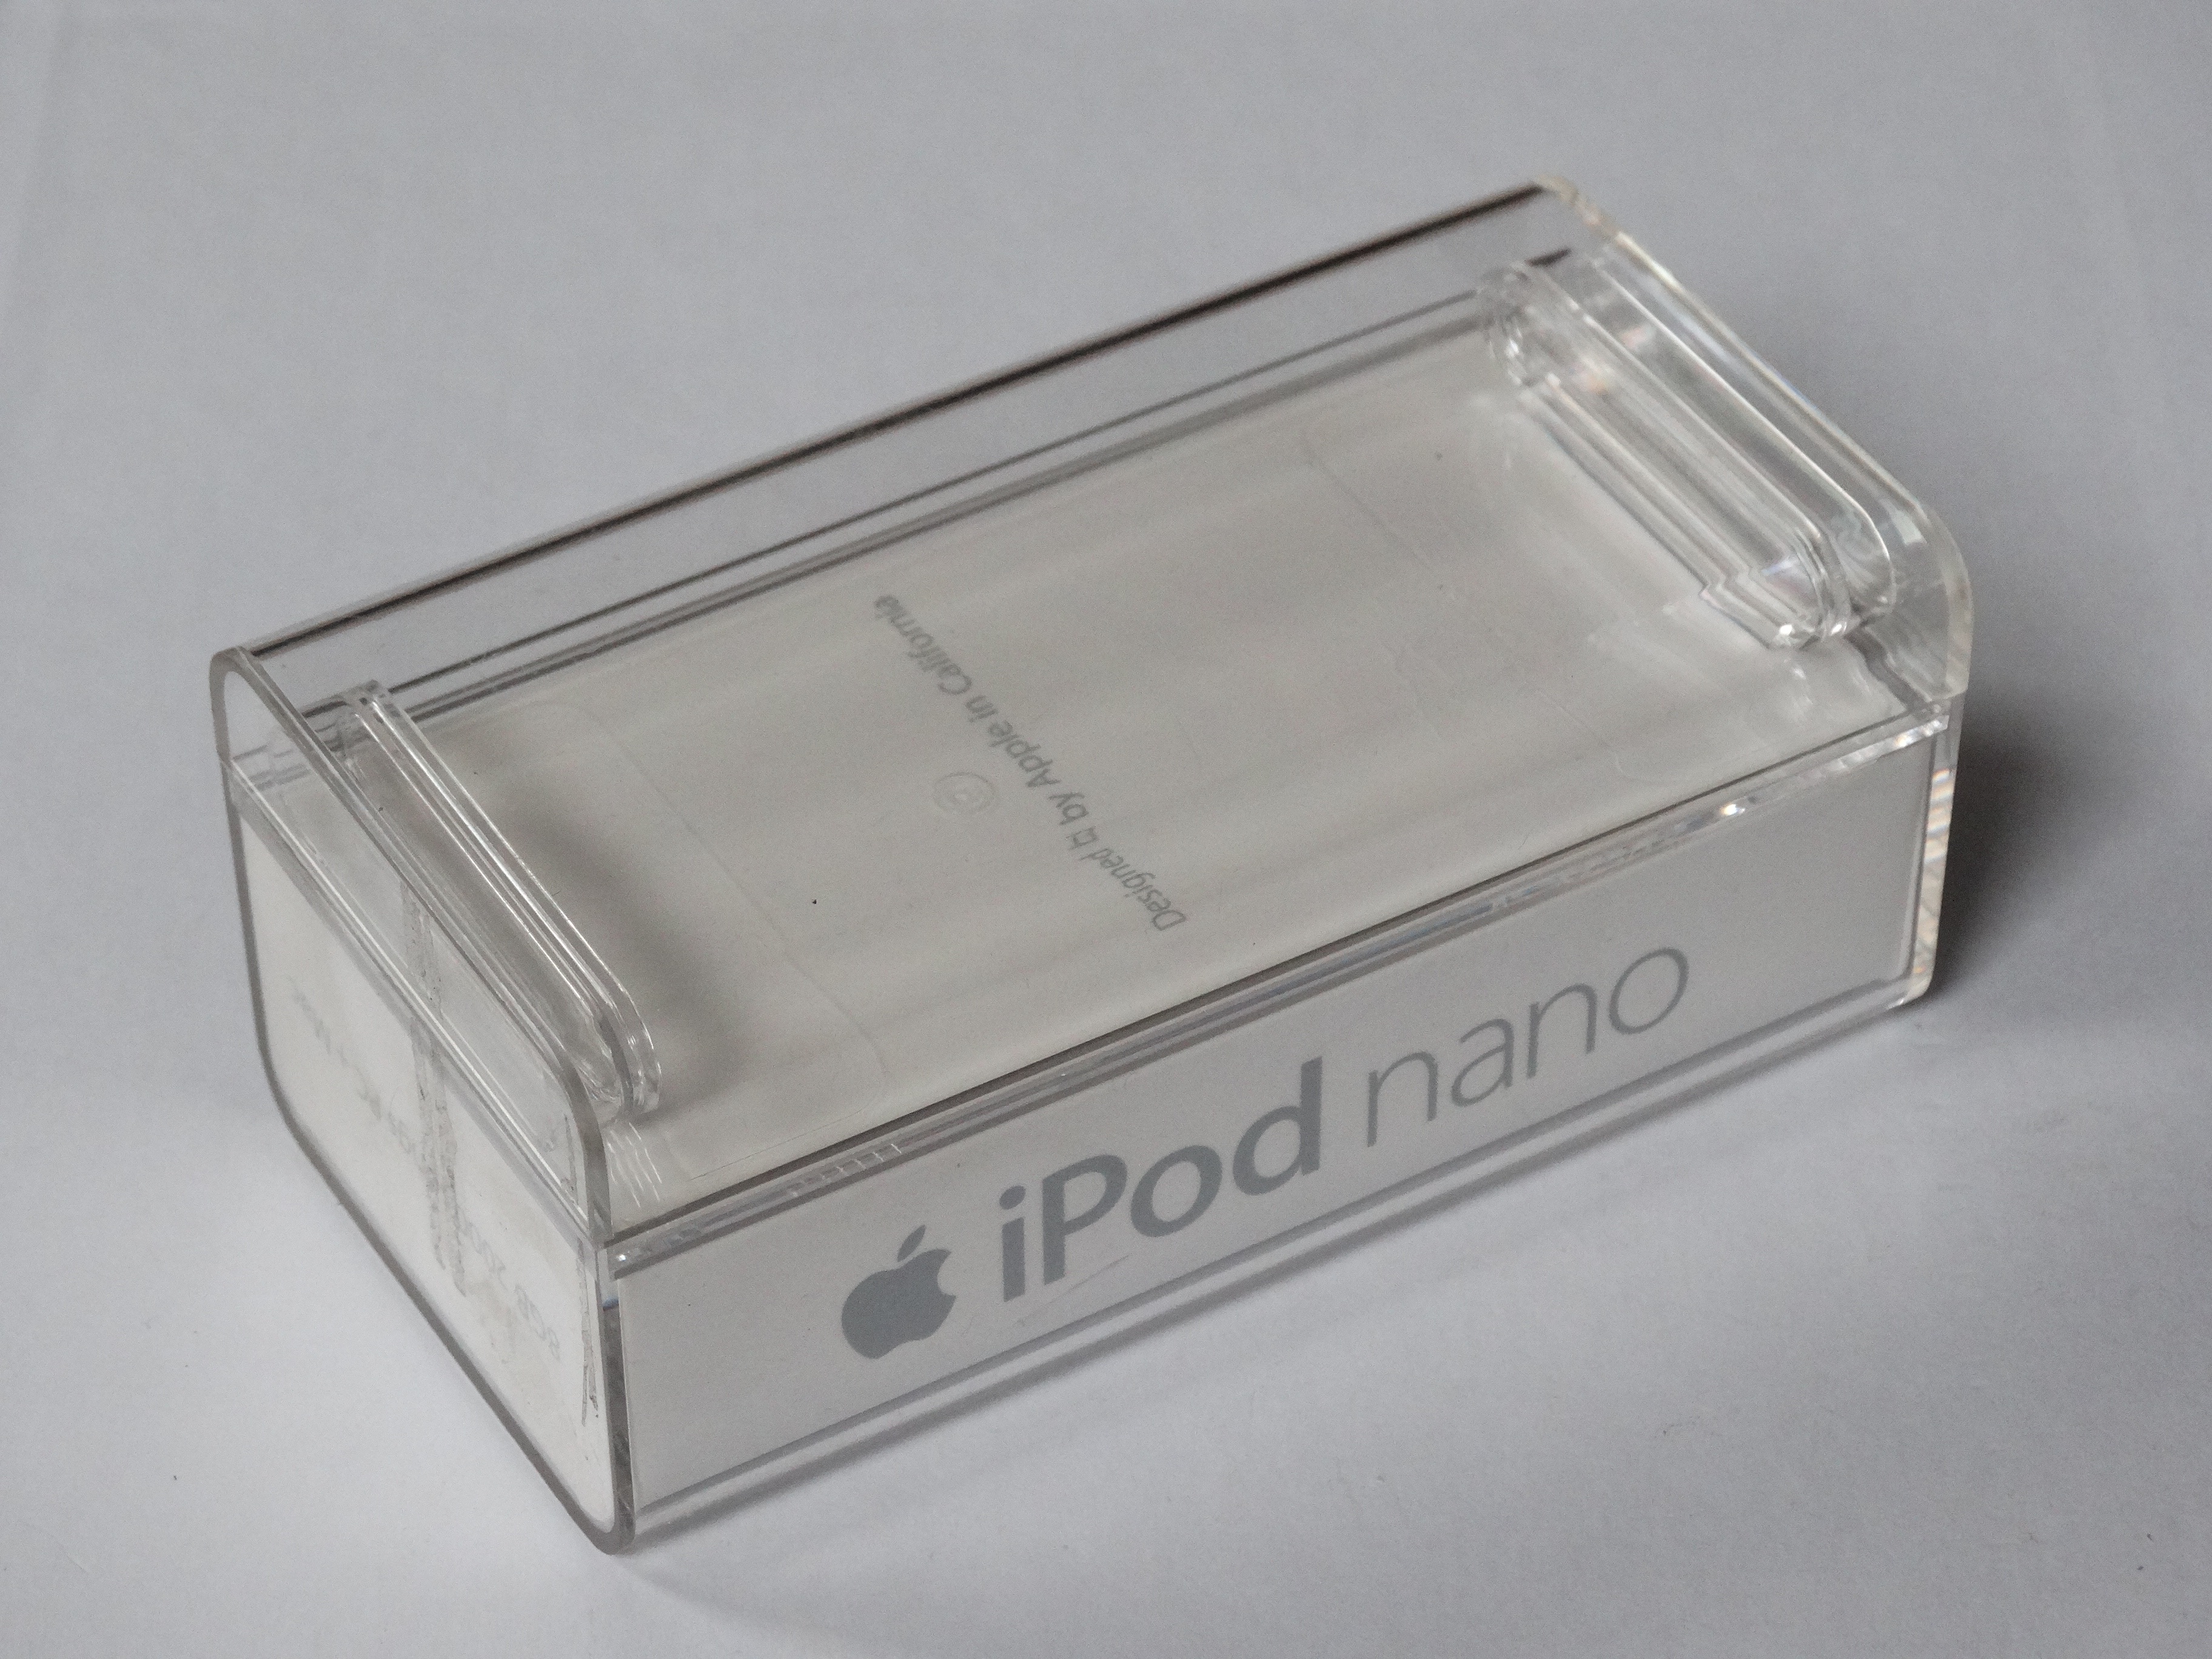
white, plastic, box, material, product, silver, rectangle, ipod, plastic wrap